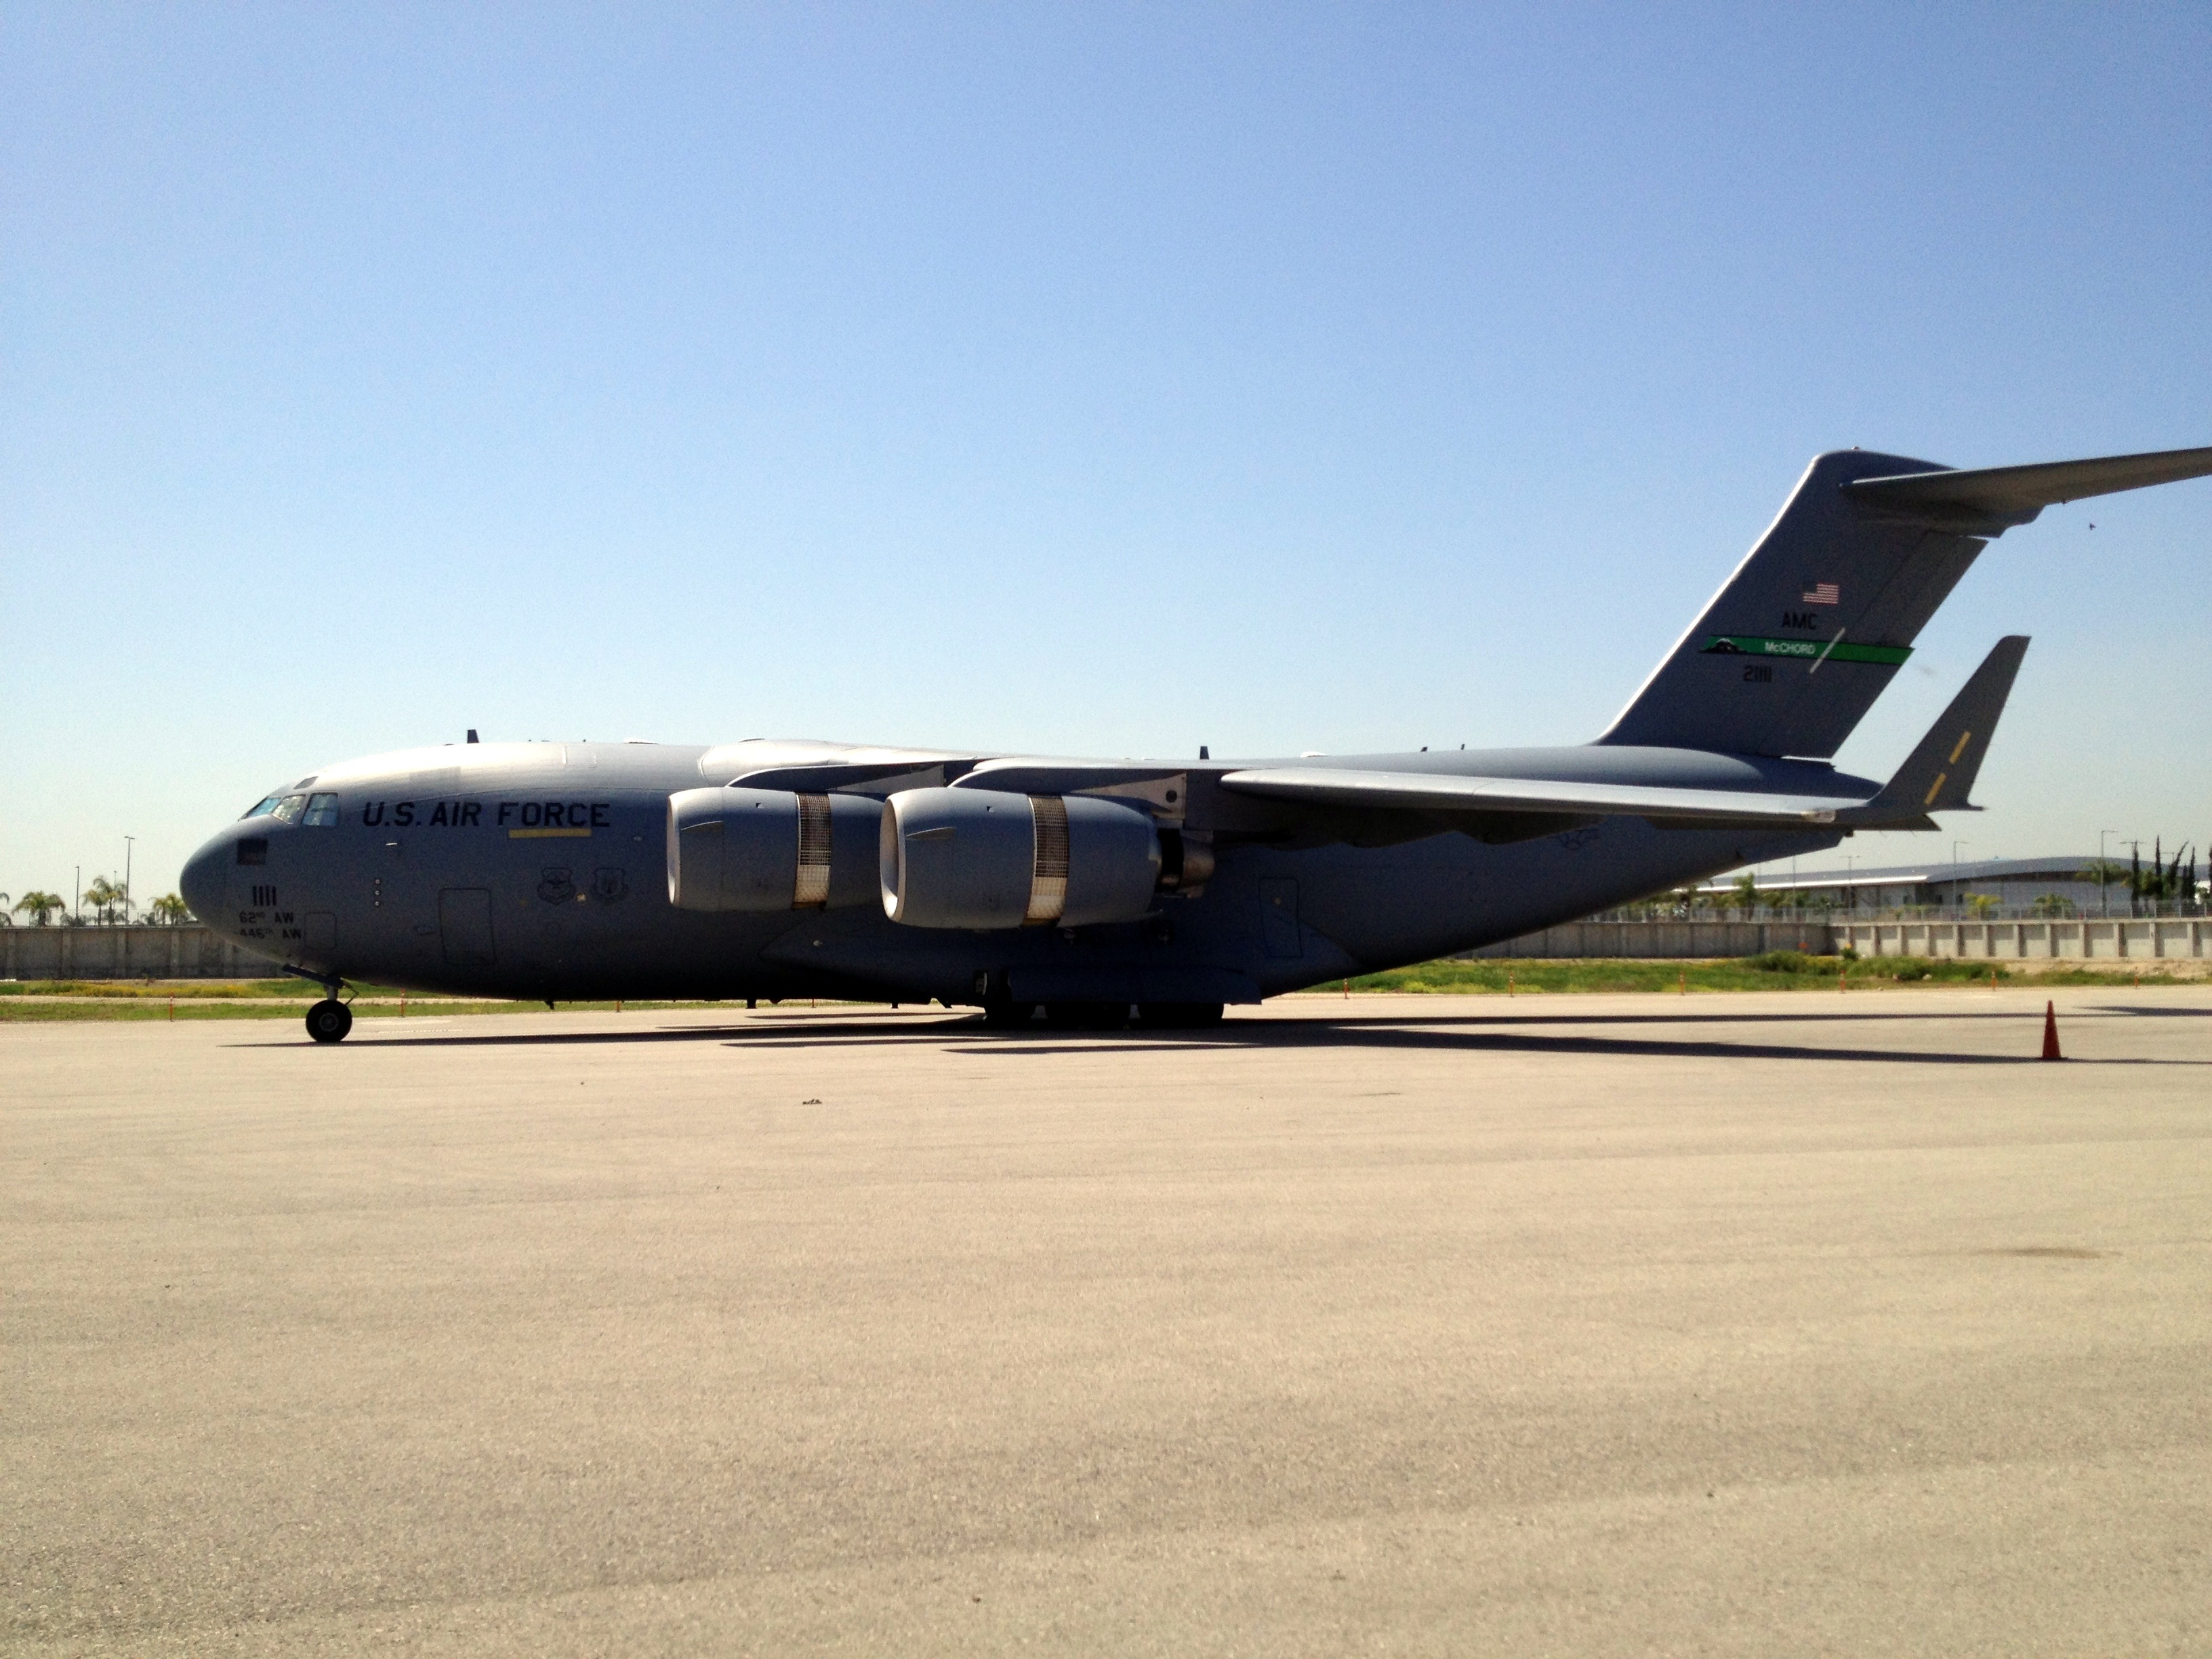
airplane, plane, aircraft, vehicle, airline, aviation, flight, president, airport terminal, airliner, big, israel, light aircraft, air force, jet aircraft, cargo aircraft, military aircraft, airforce 1, bgn, atmosphere of earth, narrow body aircraft, aircraft engine, military transport aircraft, boeing c 17 globemaster iii